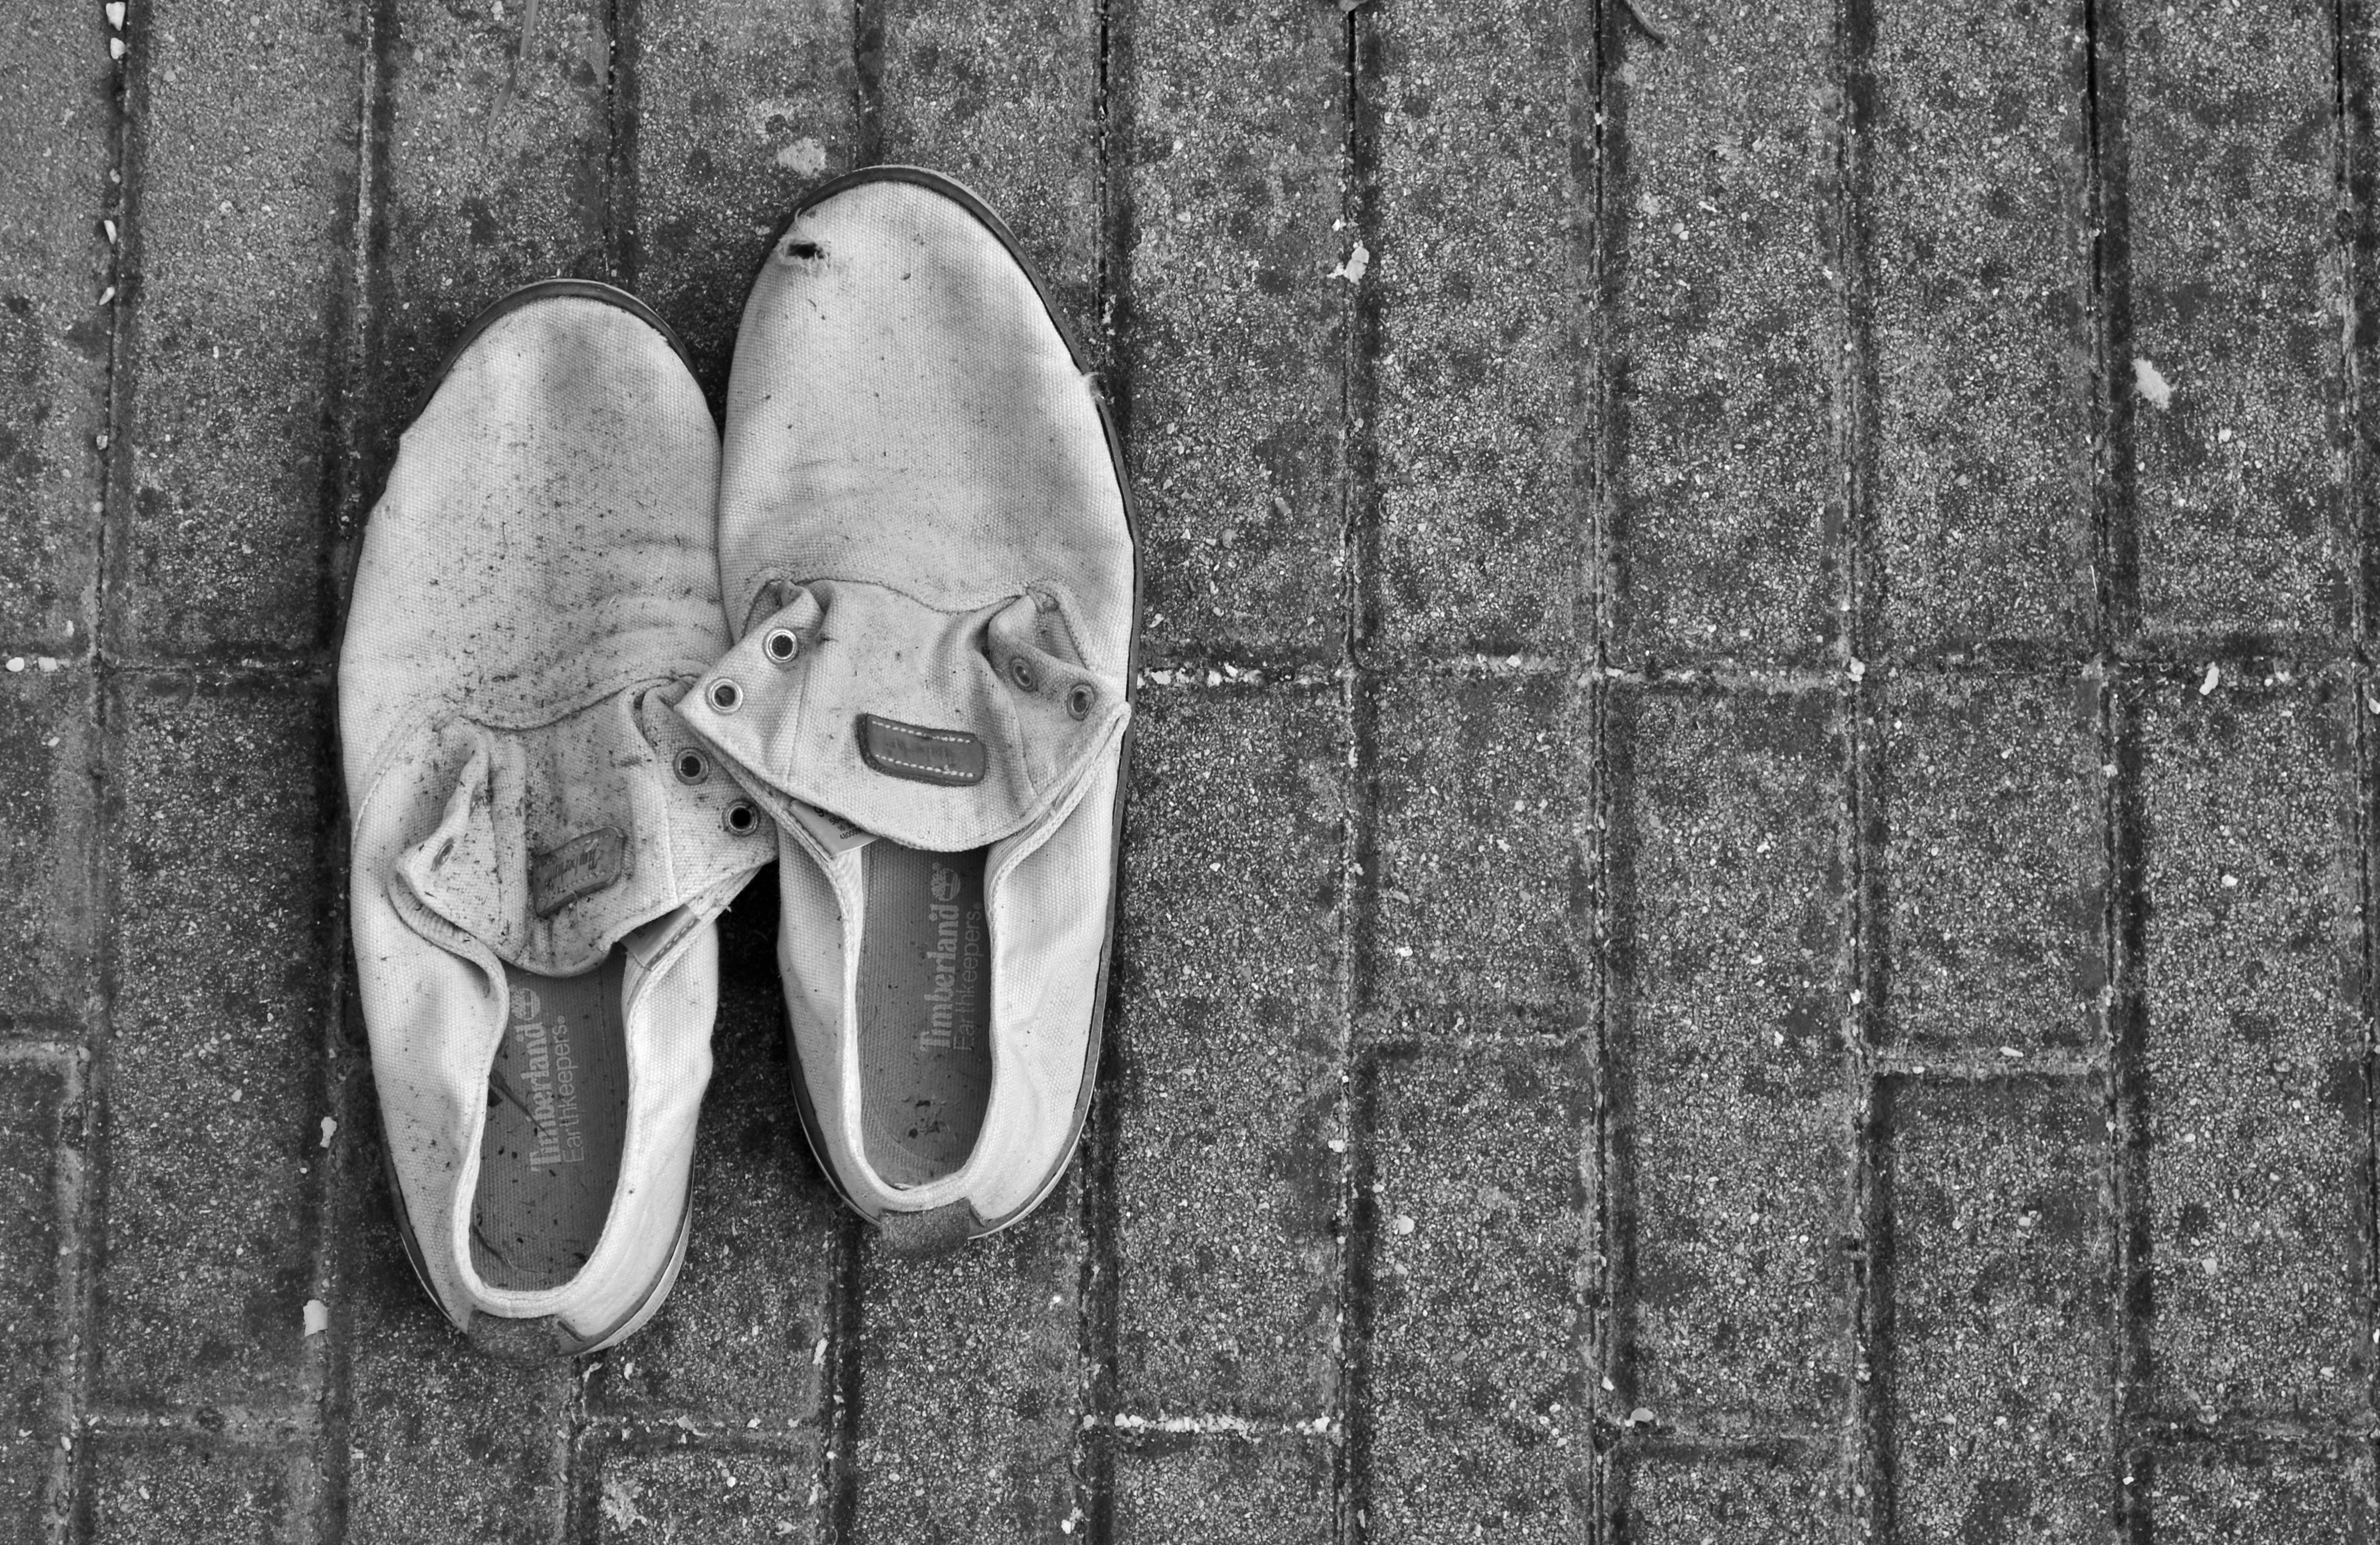
work, hand, black and white, photography, sidewalk, solitude, monochrome, shoes, drawing, tiles, photograph, emotion, abandonment, urban exploration, monochrome photography